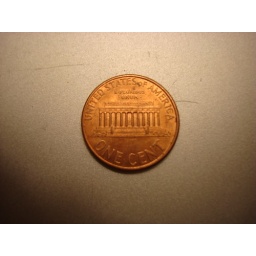
Handheld, i.e., no tripod.Illuminated soley by the lamp on my desk which has a compact fluorescent.